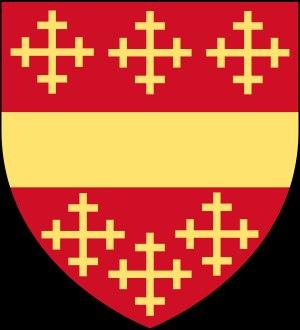
Le titre de comte de Warwick est l'un des plus anciens comtés de la pairie d'Angleterre, et est dorénavant lié au titre de Baron Brooke dans la pairie du Royaume-Uni, créée en 1837.